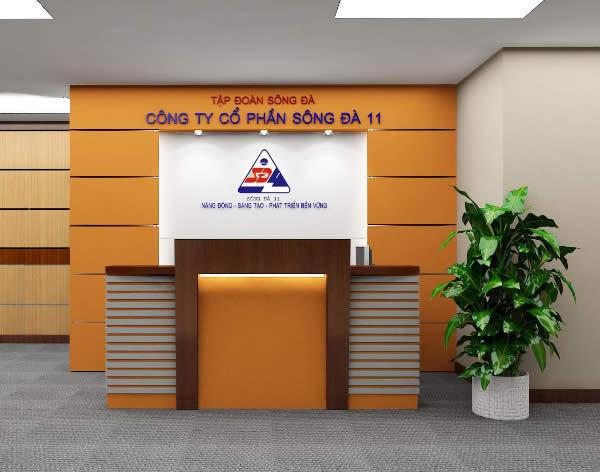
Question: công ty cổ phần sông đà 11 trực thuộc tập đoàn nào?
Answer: công ty cổ phần sông đà 11 trực thuộc tập đoàn sông đà